Ecoregions of Madagascar

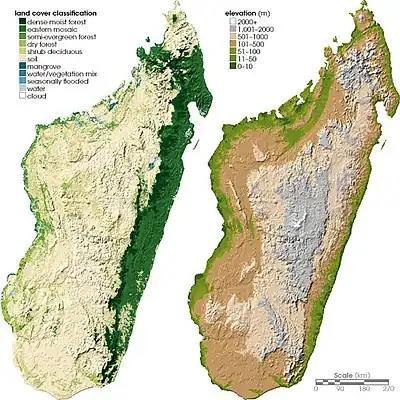
Land cover (left) and topography (right) of Madagascar.

The ecoregions of Madagascar, as defined by the World Wildlife Fund, include seven terrestrial, five freshwater, and two marine ecoregions. Madagascar's diverse natural habitats harbour a rich fauna and flora with high levels of endemism, but most ecoregions suffer from habitat loss.